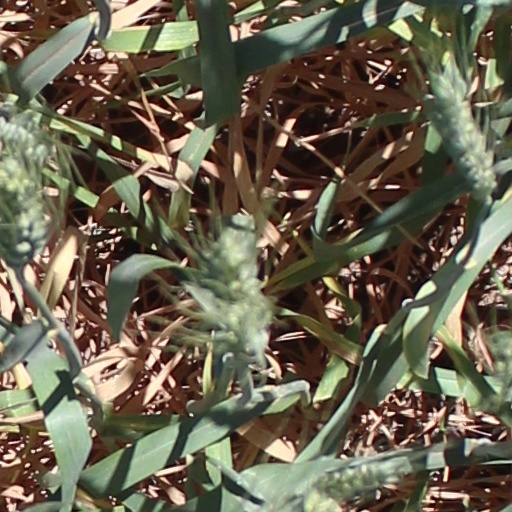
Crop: wheat